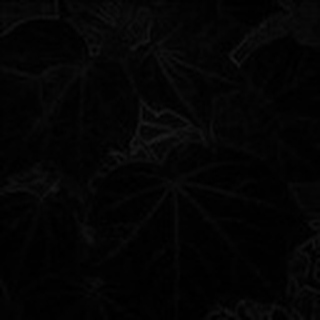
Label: healthy_cotton